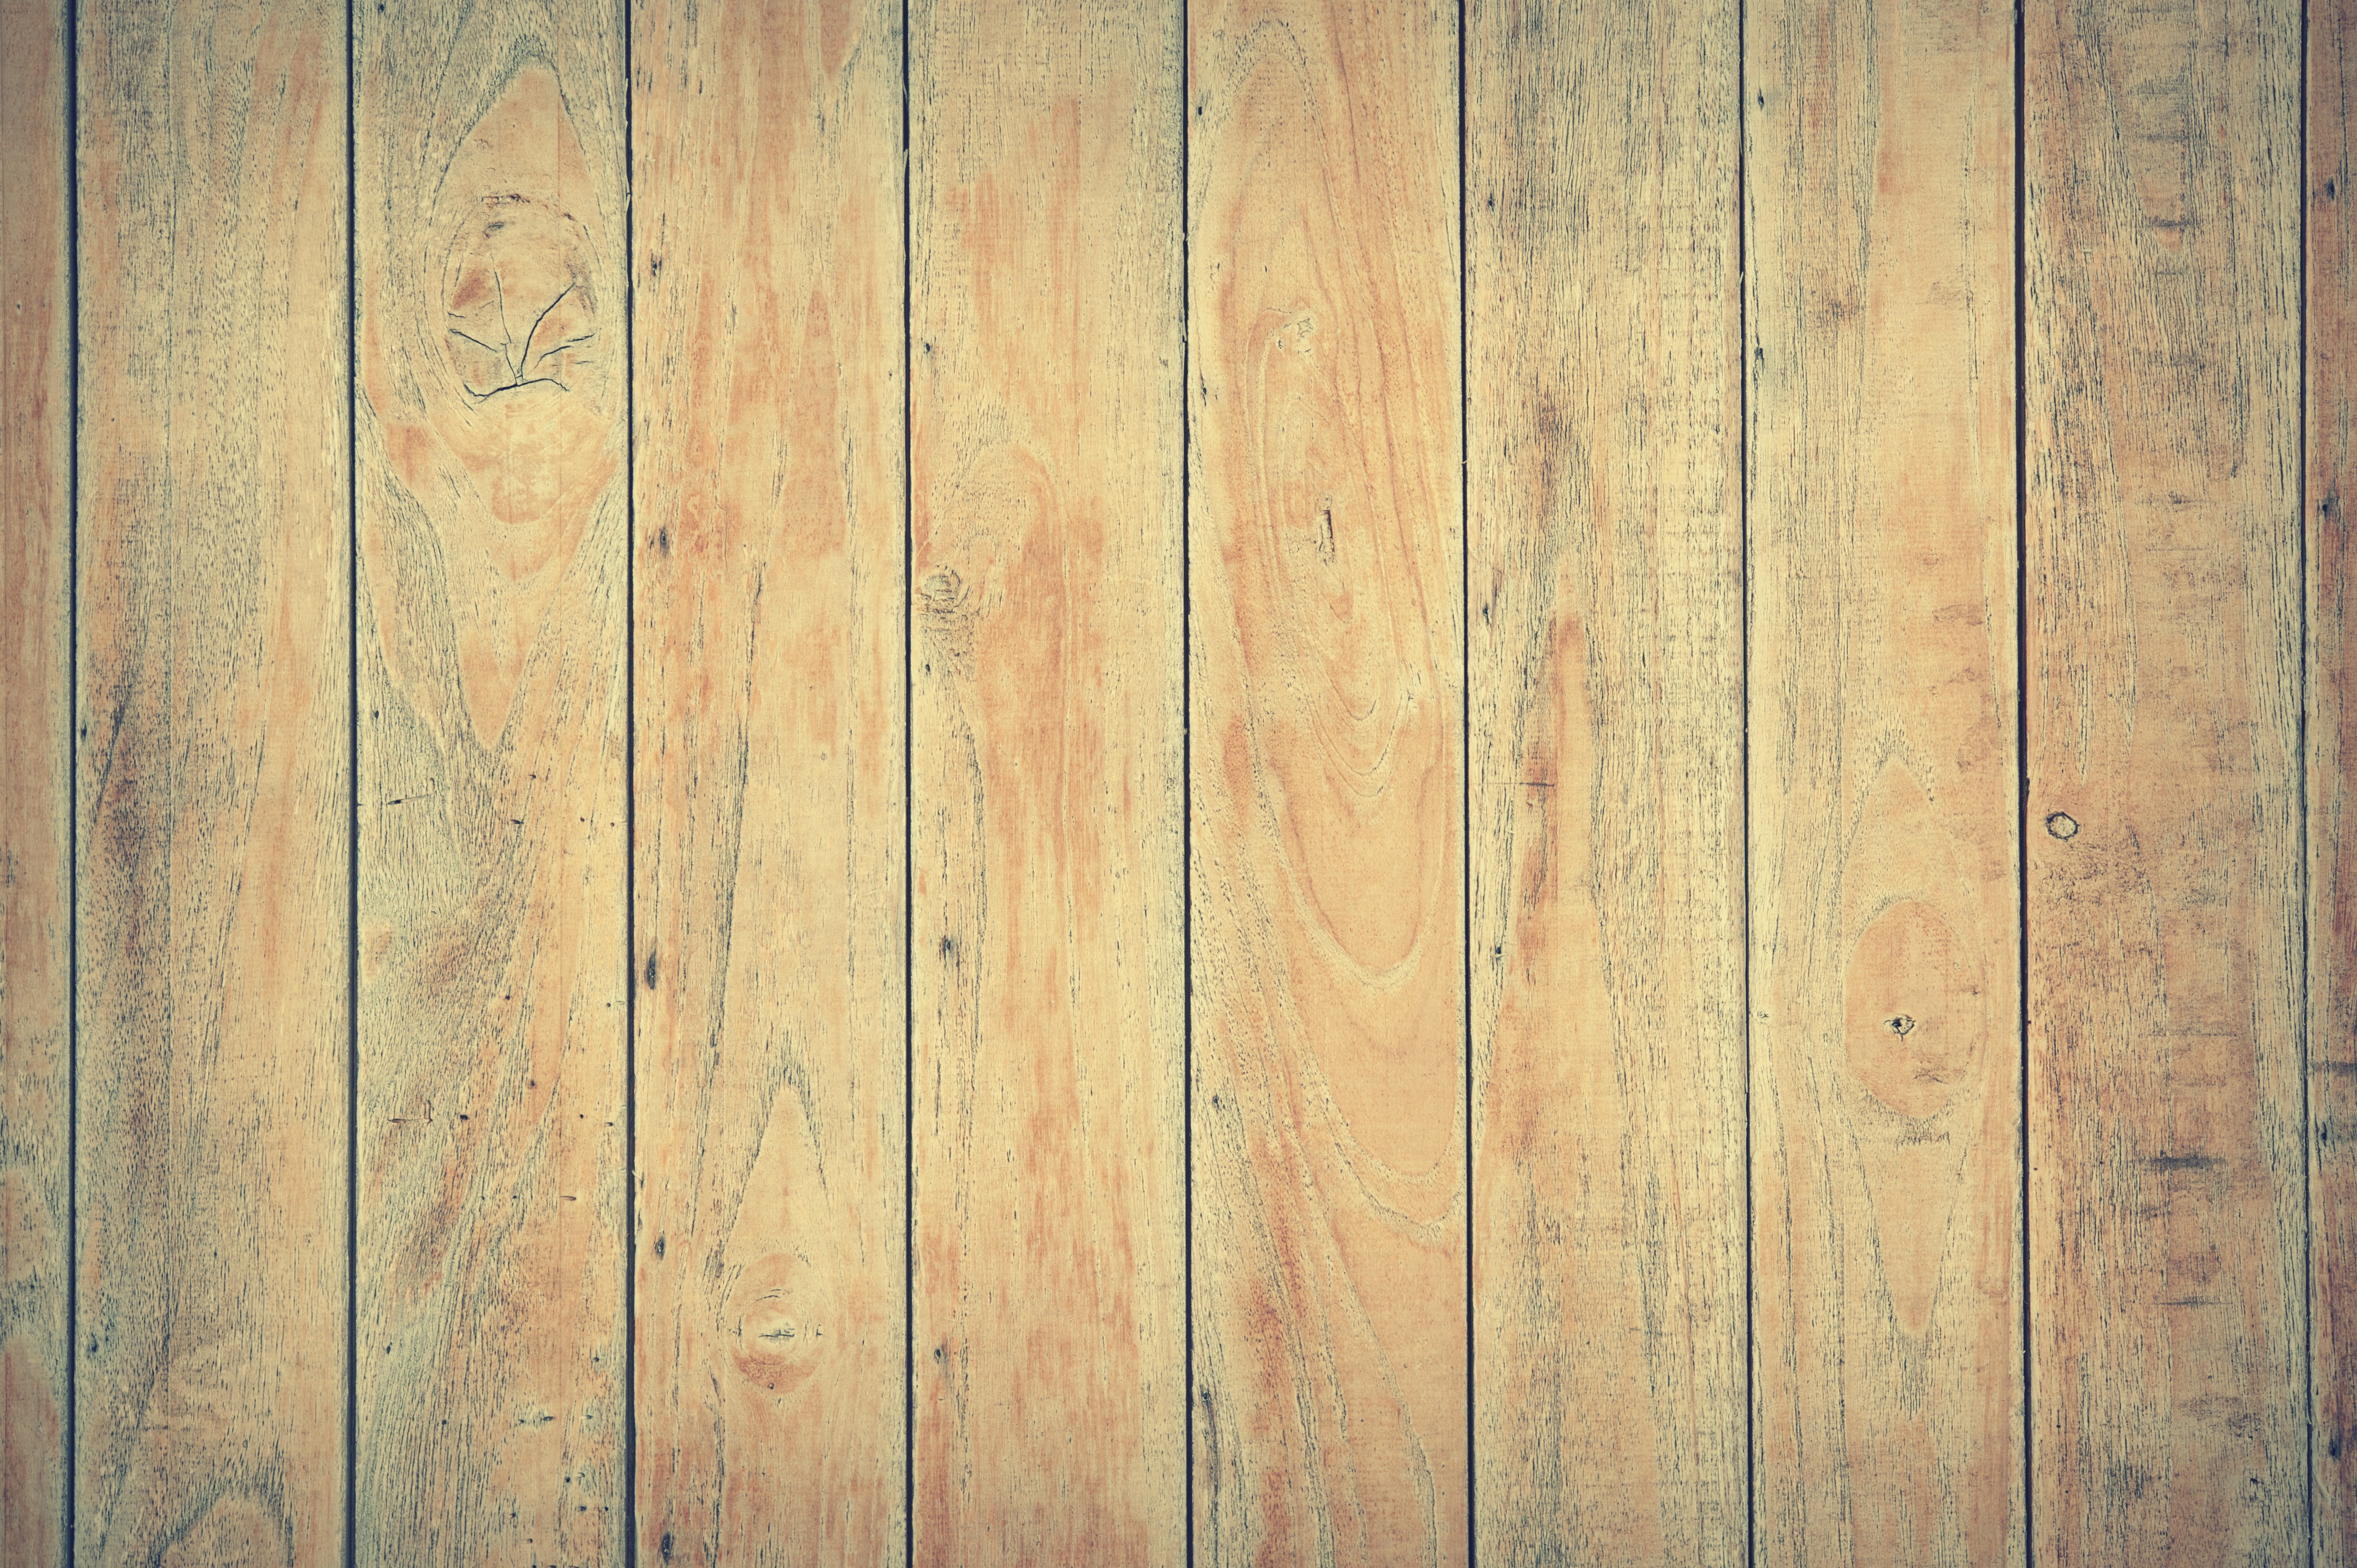
nature, abstract, board, wood, antique, grain, texture, plank, floor, interior, building, home, wall, dark, decoration, color, macro, natural, banner, brown, grunge, dried, closeup, lumber, door, decor, material, background, design, hardwood, decorative, carpentry, oak, backdrop, flooring, plywood, wood flooring, laminate flooring, wood stain